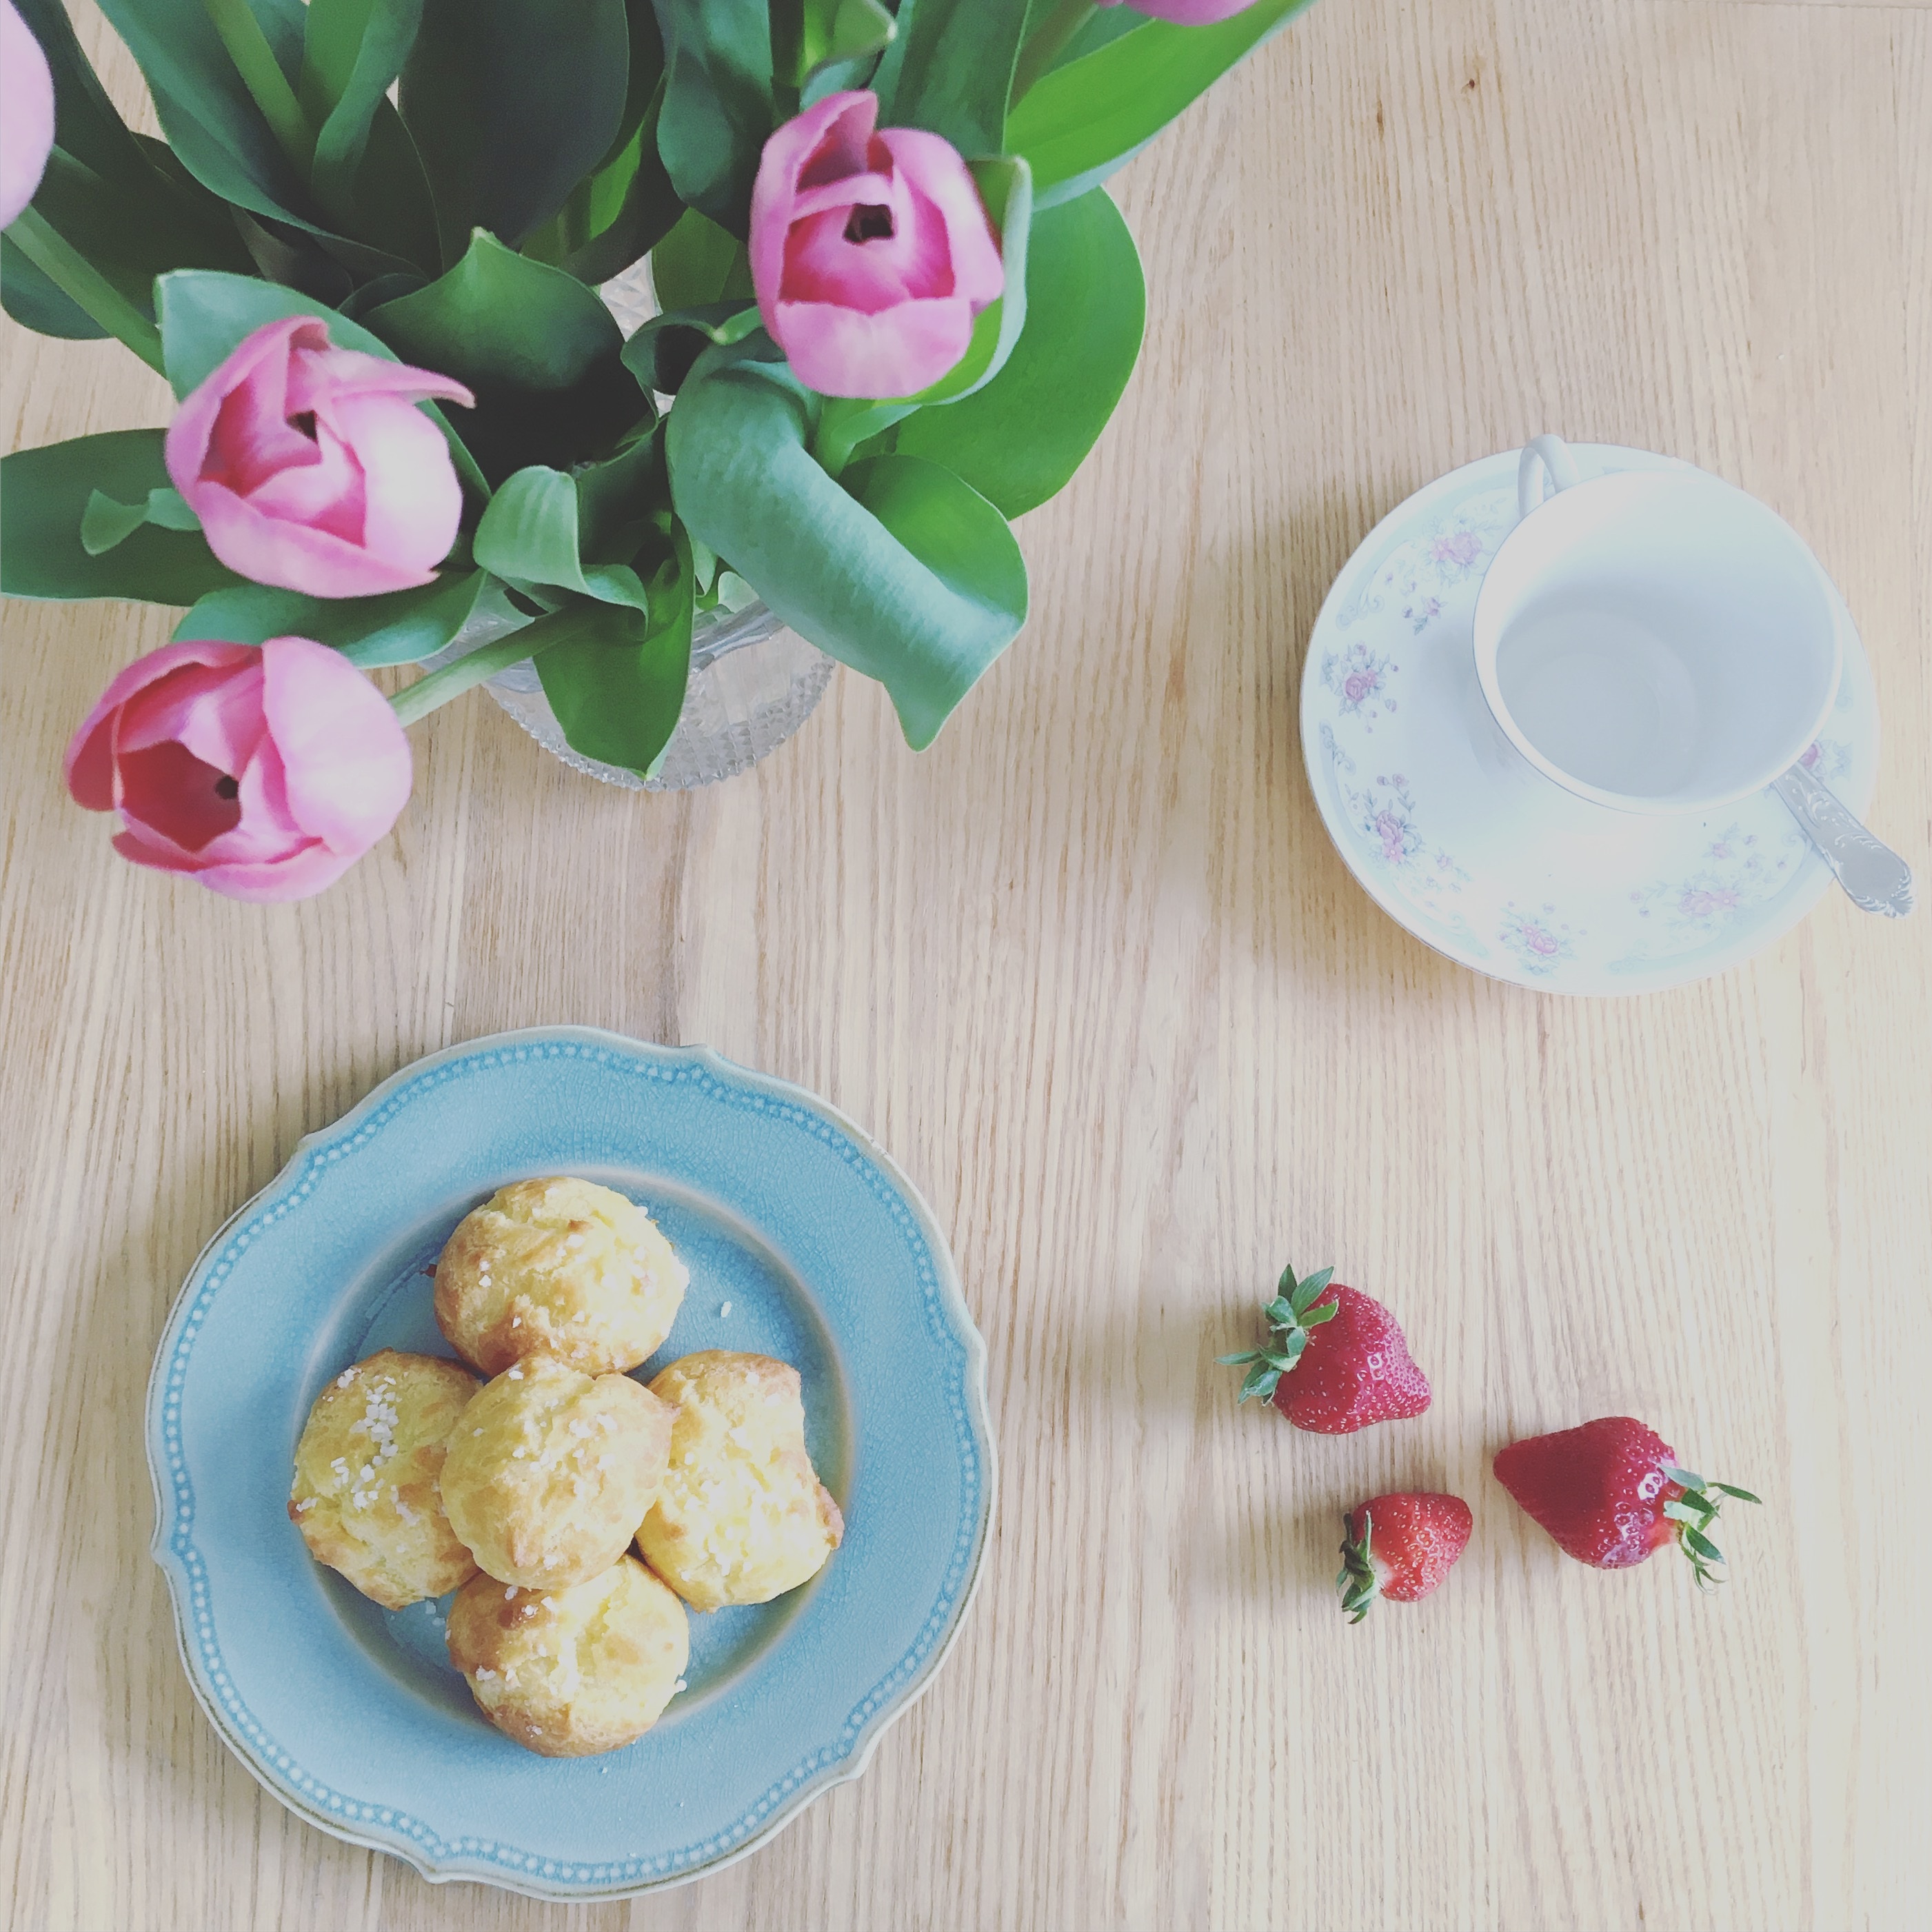
plant, flower, petal, bouquet, food, produce, dessert, flowers, icing, tulips, strawberries, flowering plant, chouquette, land plant